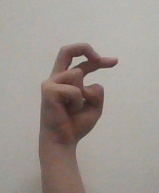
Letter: zay